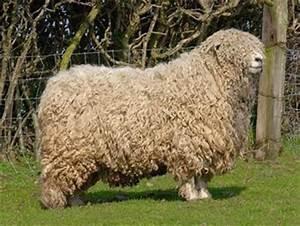
sheep